Christian Giménez (footballer, born 1981)

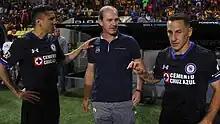
Giménez (right) with Cruz Azul

At Veracruz, Giménez was joined by a talented squad that included Walter Jiménez, Cuauhtémoc Blanco, Kléber Boas, Braulio Luna and Gustavo Biscayzacú. In Giménez's first season at Veracruz, the team led the entire league in points, with Giménez scoring four goals throughout the regular season. Despite being the top-seeded team, Veracruz exited the playoffs in the first round. The following season, Veracruz lost Blanco and Boas in the transfer window, and new signing Leandro Romagnoli was not performing at top level despite his seven figure salary. As a result, the team's performance dropped and Veracruz missed the playoffs. Giménez also saw a drop in production at a personal level, failing to score a goal despite increased play.